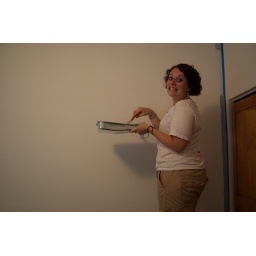
Painting an accent wall in a room that is as hot as balls sure is hard work. Photo taken by Joe.